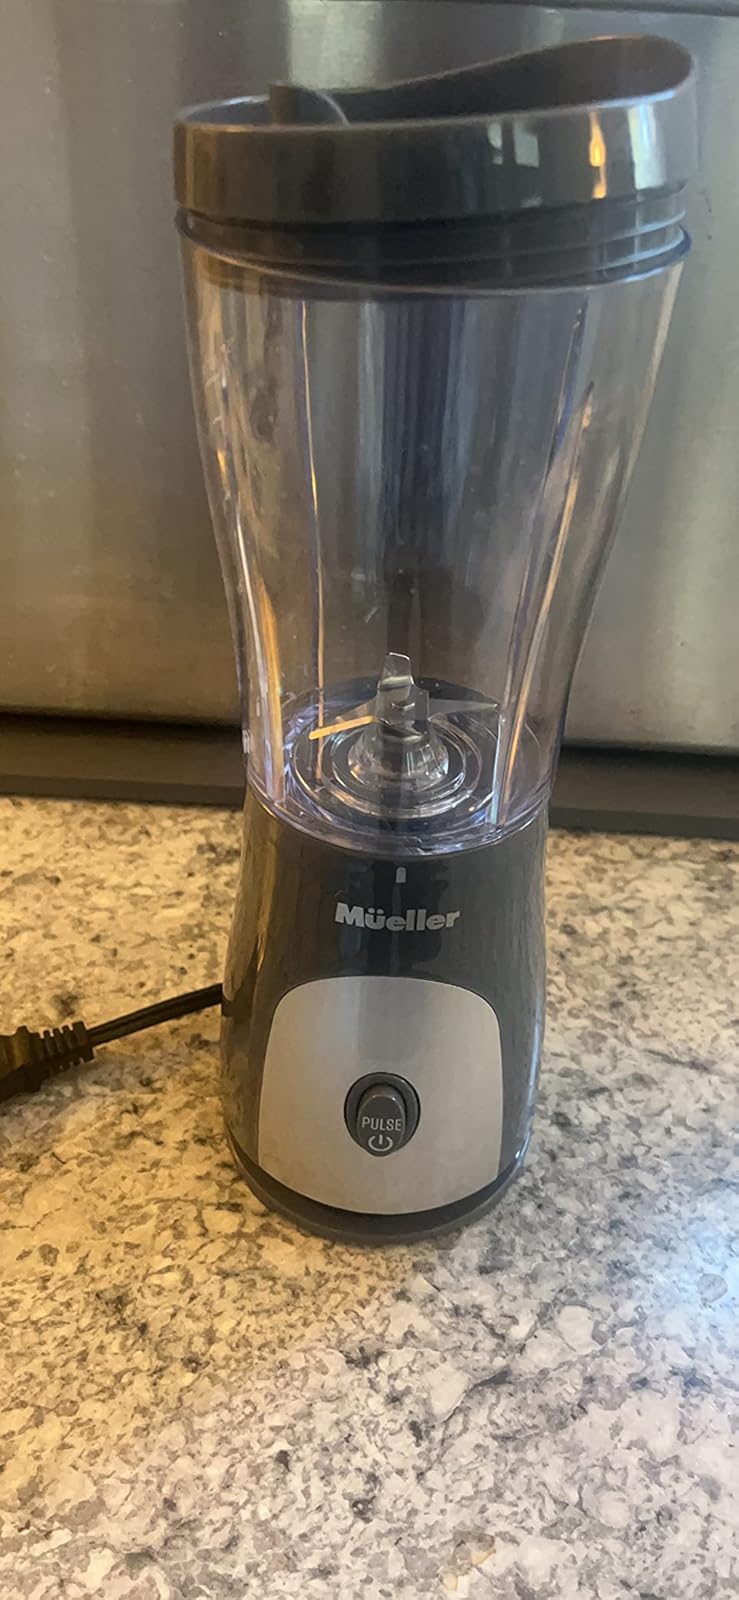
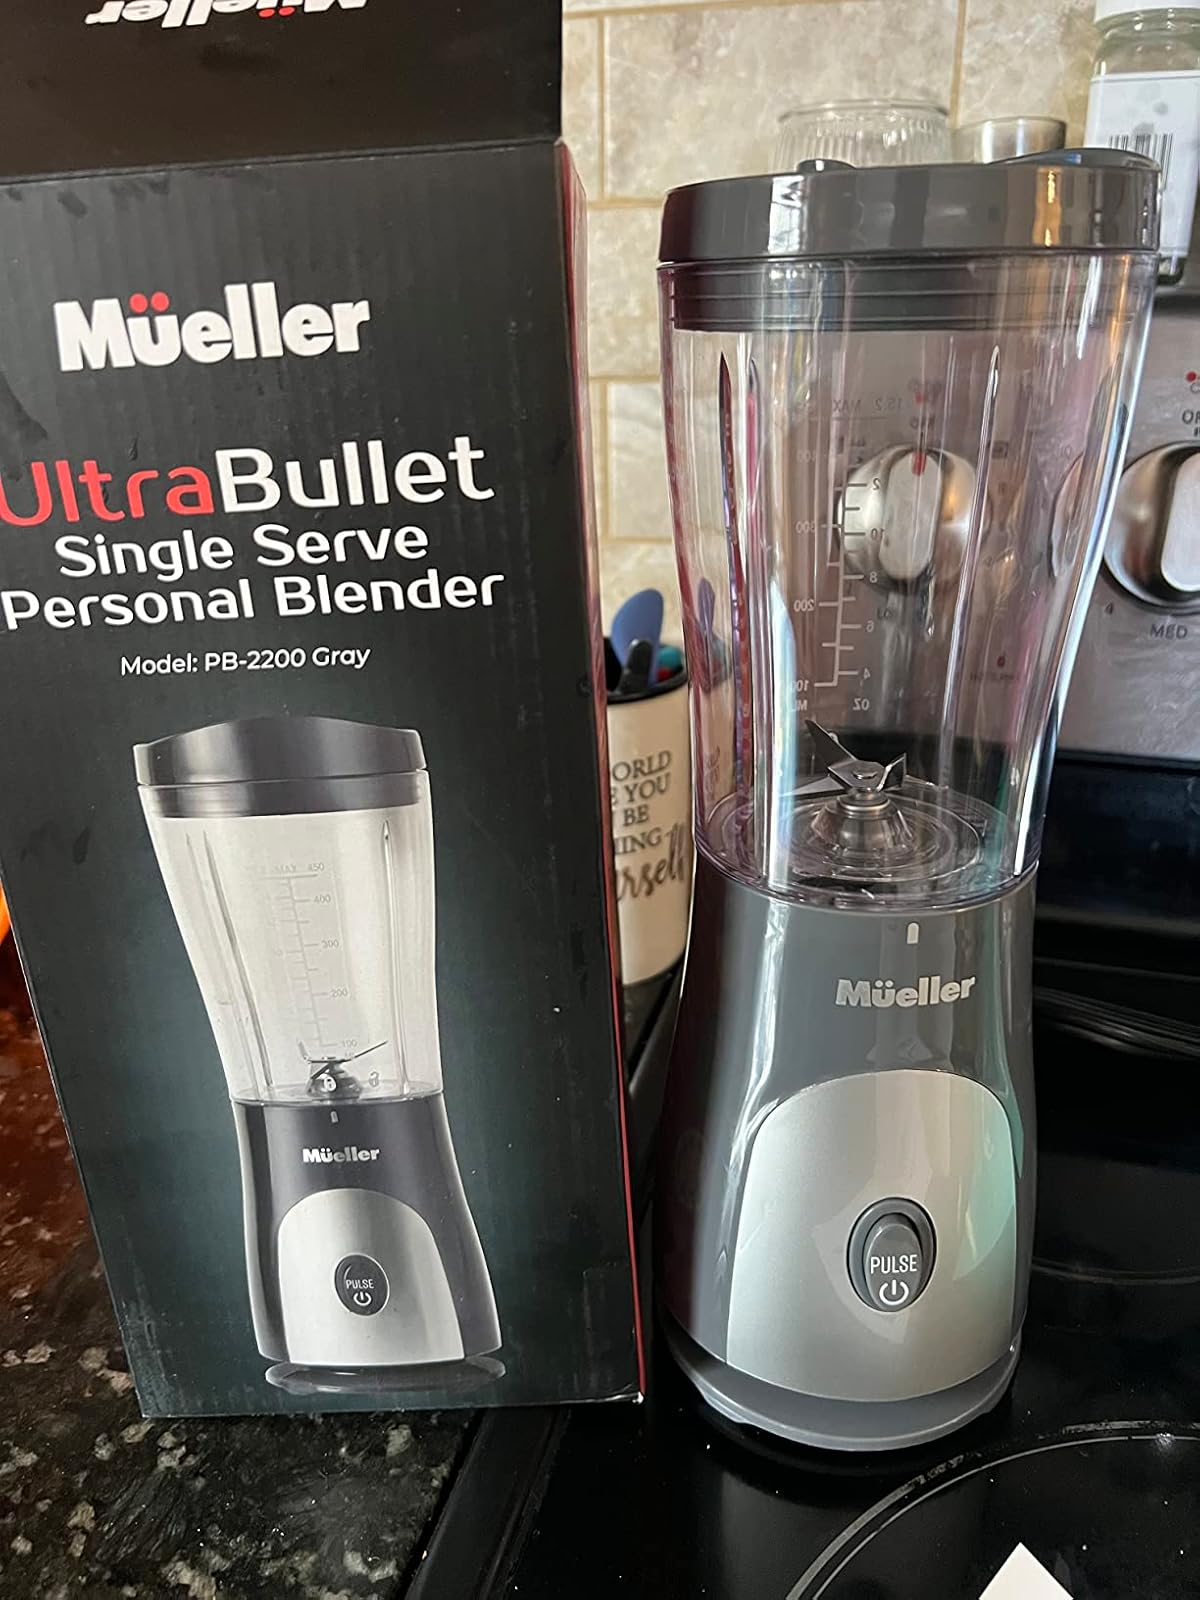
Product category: items_blender
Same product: yes